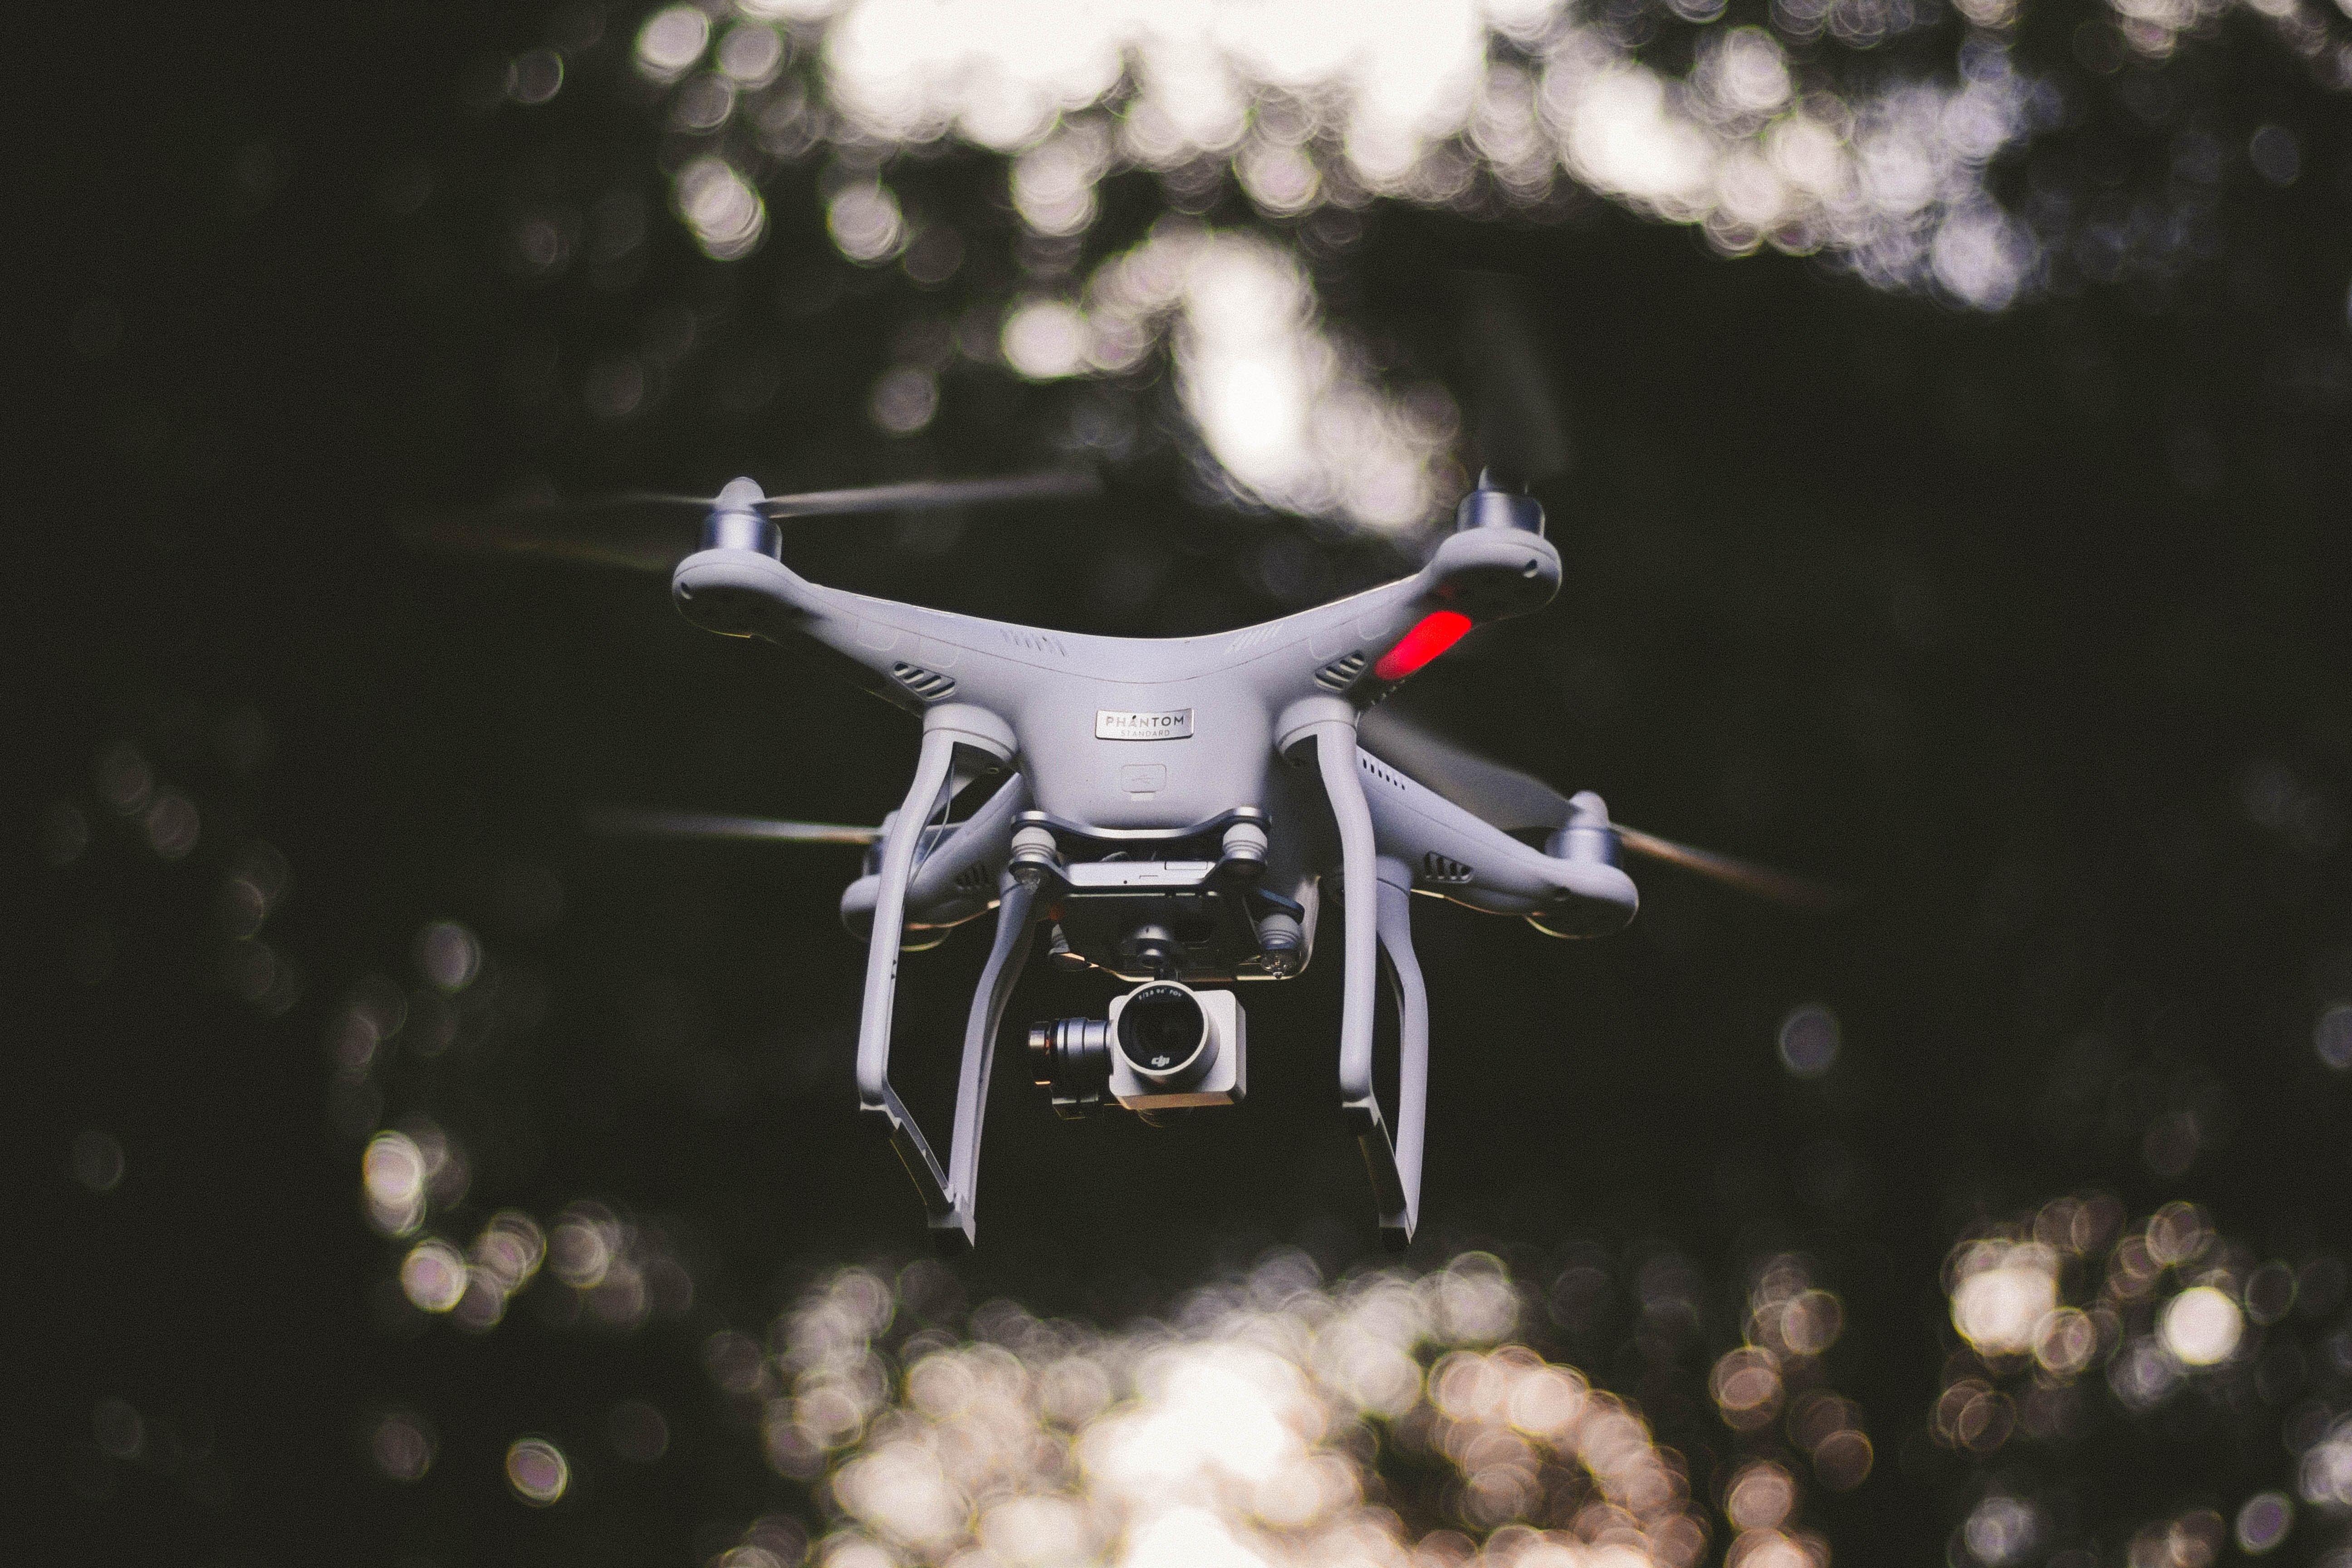
light, white, night, flower, airplane, vehicle, darkness, macro photography, atmosphere of earth